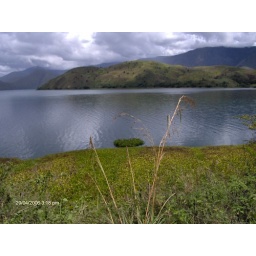
green green grass by the lake